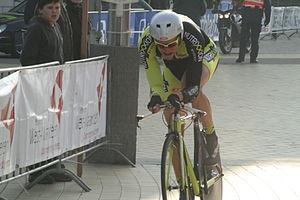
Sebastien Forke, né le 13 mars 1987 à Seifersdorf, est un coureur cycliste allemand.